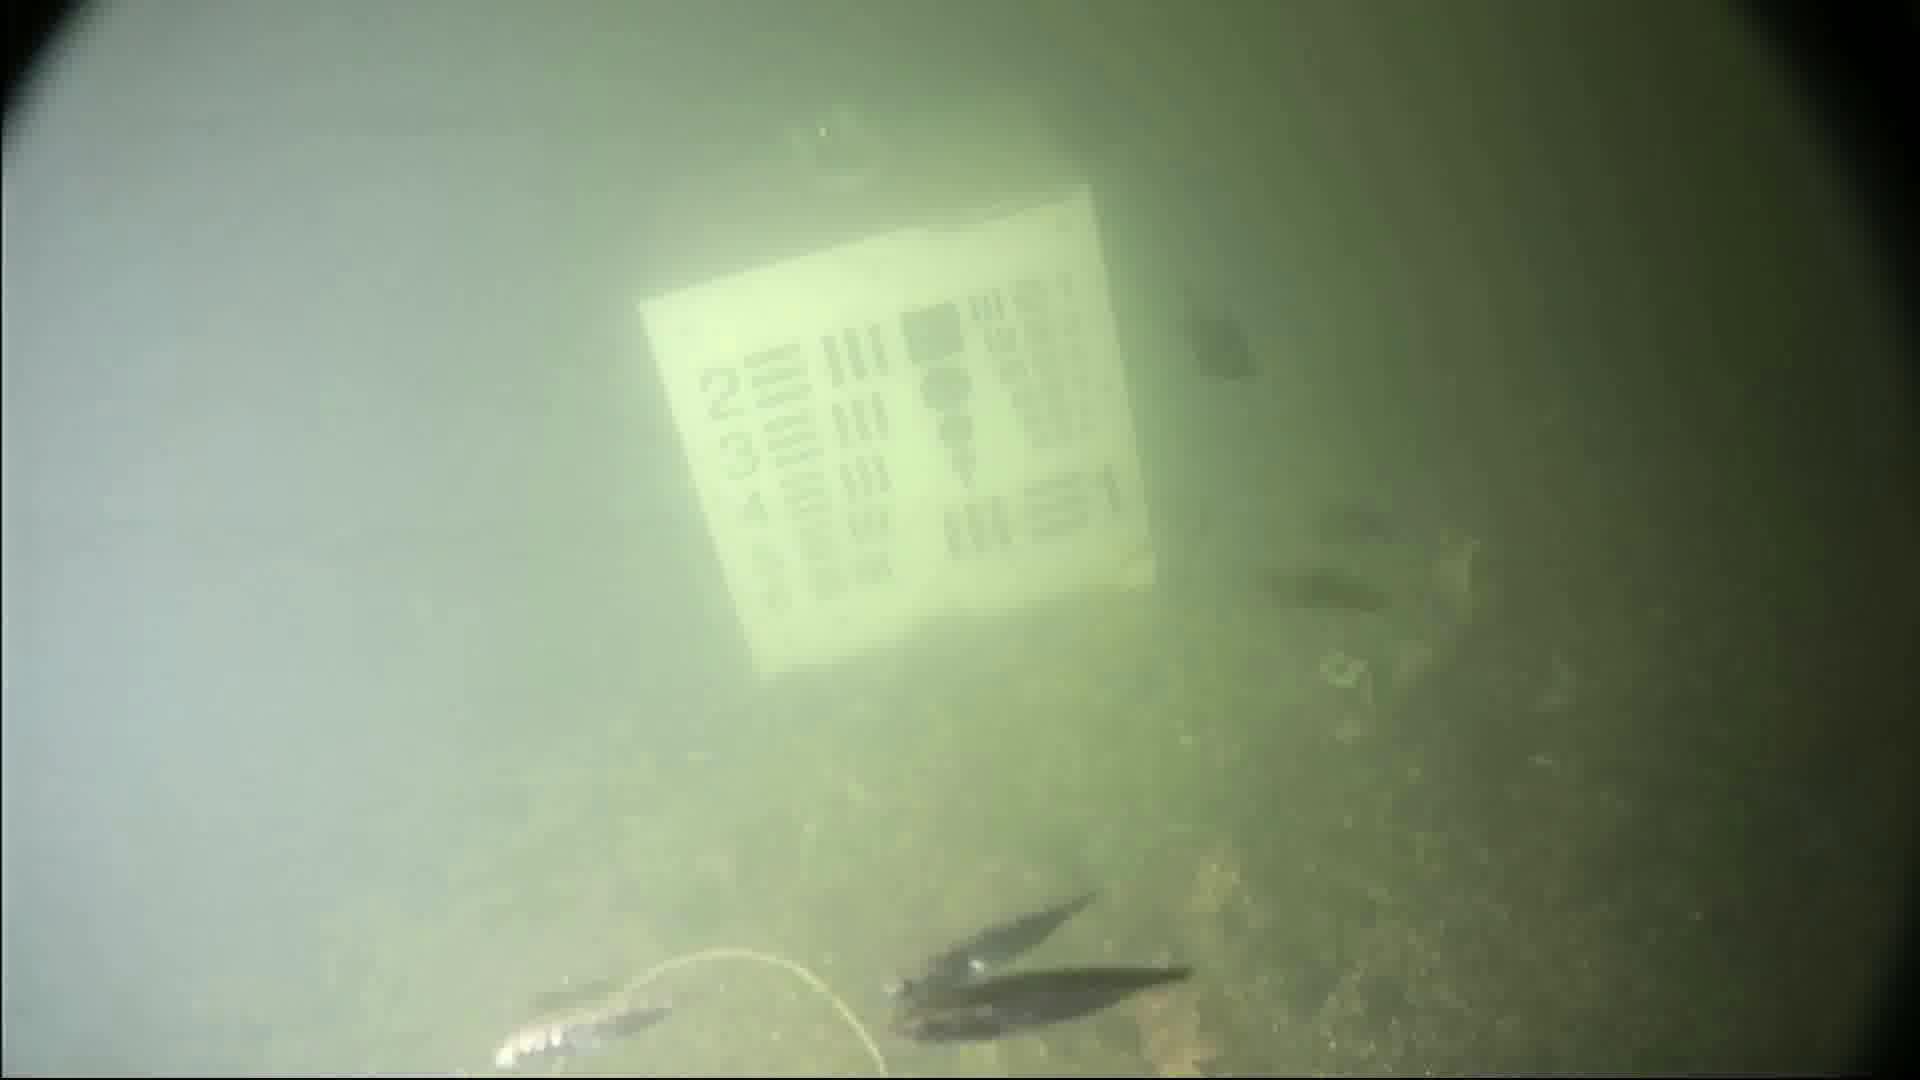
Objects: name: small_fish
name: starfish